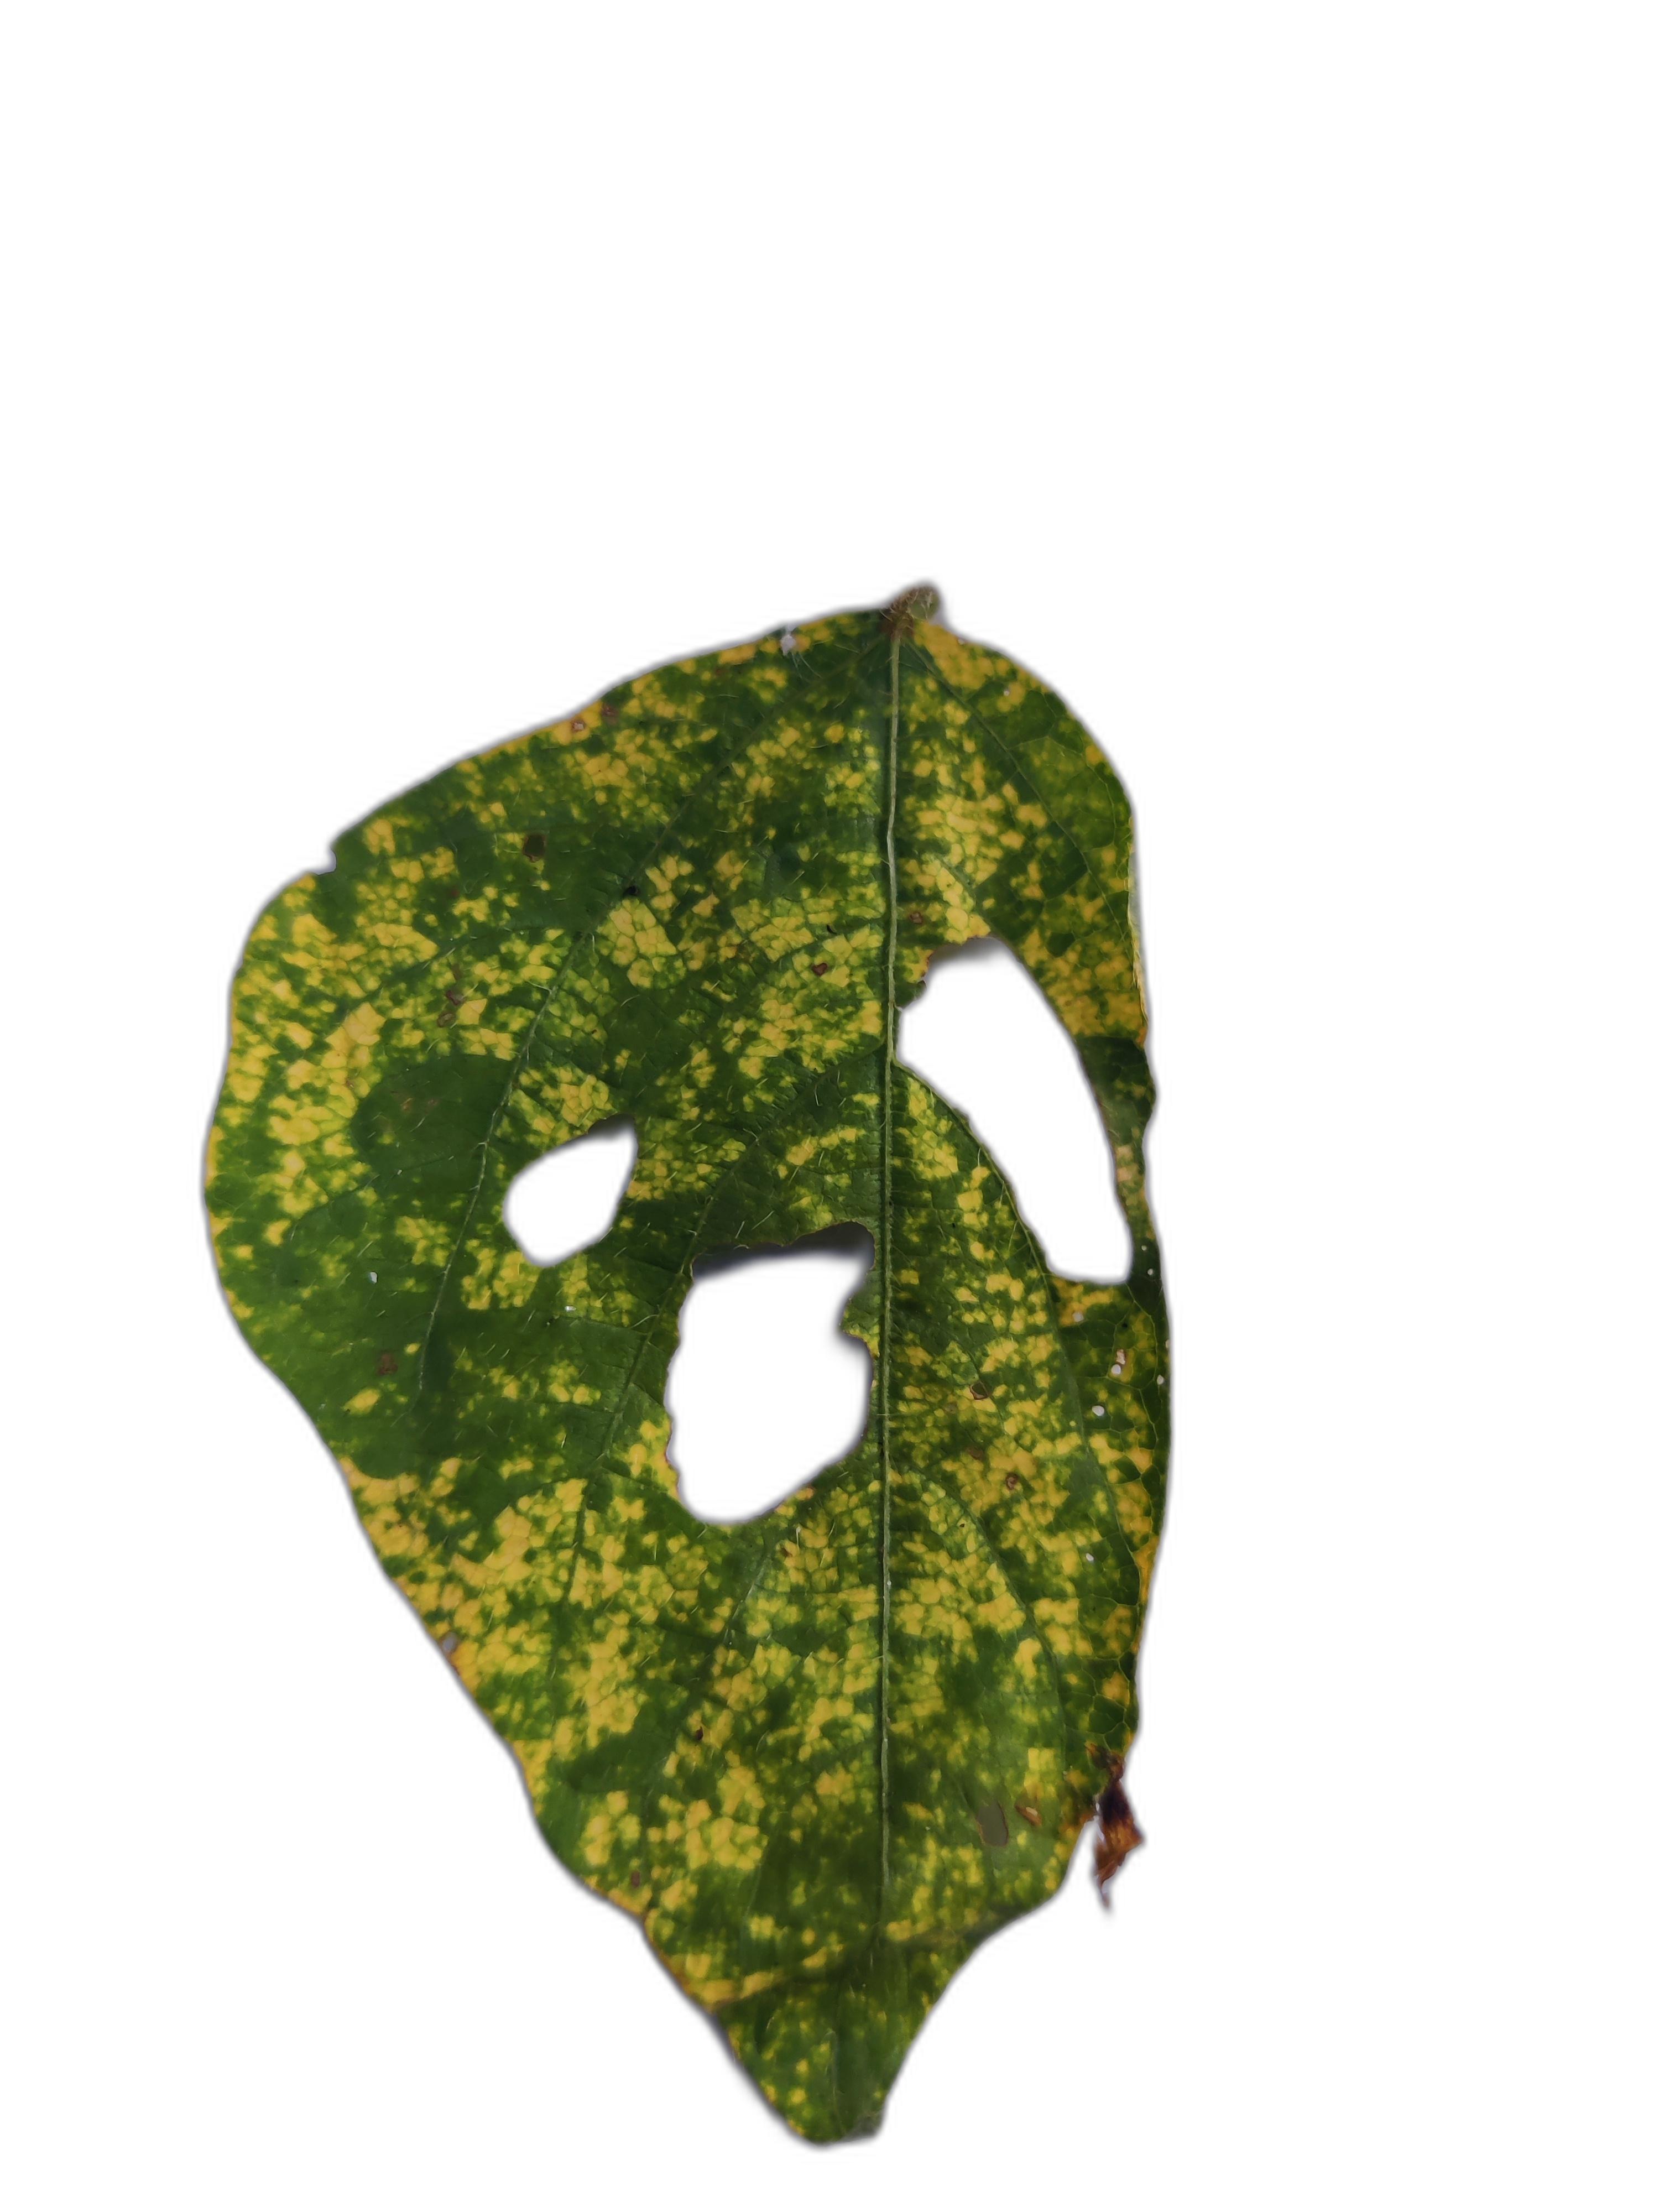
Label: Yellow Mosaic